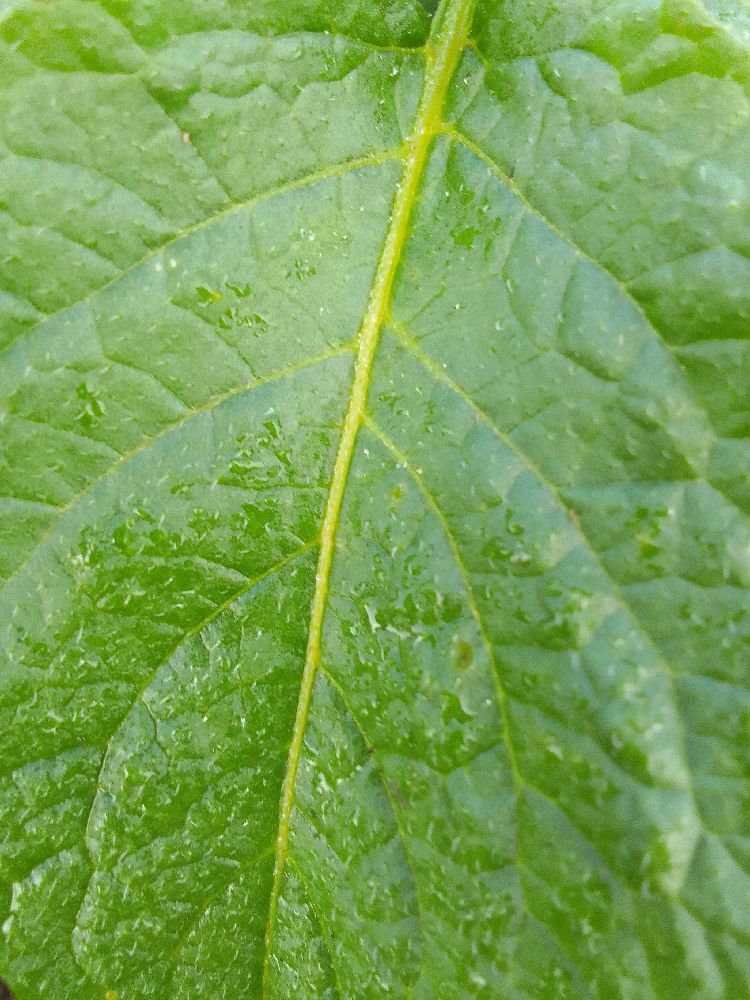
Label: Healthy